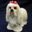
Label: dog